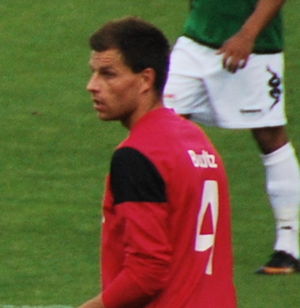
Ole Budtz
Fodboldspilleren Ole Budtz fra FC Roskilde. Her i 1. divisionskampen mod Viborg FF på Viborg Stadion.
Ole Budtz er en tidligere dansk fodboldspiller. Han er en 196 cm høj midterforsvar, der startede karrieren som angriber. Ole Budtz er tvillinge-bror til Jan Budtz, der er målmand og har spillet i Doncaster Rovers i England.